Myths and Legends

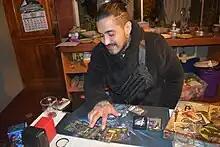
A player of Asociación Juglares from Pichilemu, using a deck formed with "First era" (Primera Era) cards.

A Myths and Legends deck is made up of five types of cards: "Allies", "Totems", "Talismans", "Weapons" and "Gold" cards (Kingdom cards being used only during the Genesis Era). Each card has its own special function with some common characteristics. Each card's Gold cost is indicated in the upper right-hand corner. Cards without a number are usually Gold cards. The upper left-hand corner indicates the card type, with Totems, Weapons, and Talismans all having individual symbol, and Allies having a Strength number.